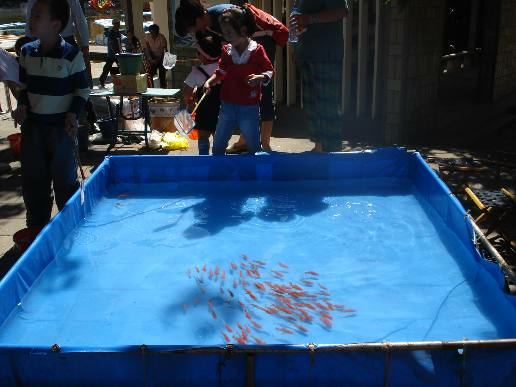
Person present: Yes